Henry Witham

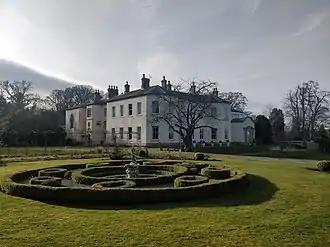
Lartington Hall

Henry Thomas Maire Witham FRSE FGS (9 June 1779–1844) was a British landowner remembered as an amateur palaeontologist and mineralogist.